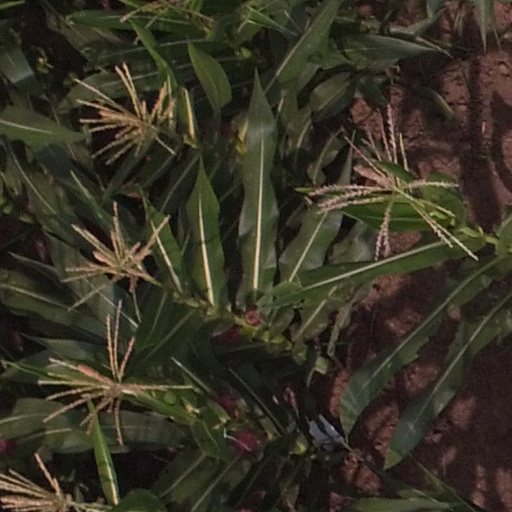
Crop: maize; corn